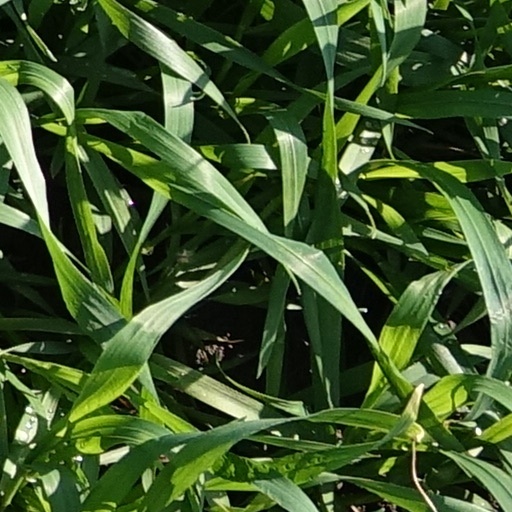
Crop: wheat